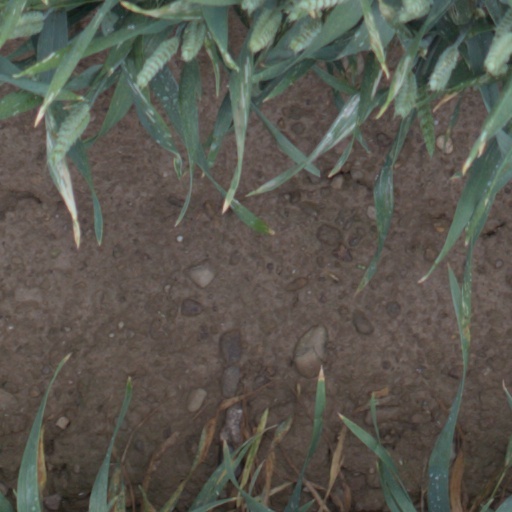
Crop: wheat